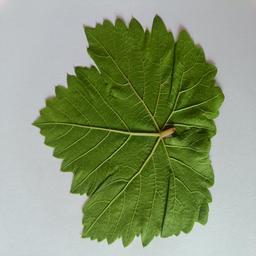
Label: Healthy Leaves